2010 Belarusian protests

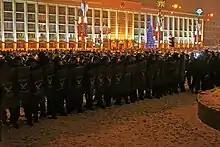
Riot police seen during the protests in Minsk

The 2010 Belarusian protests were mass protest actions in Belarus against the results of the 2010 Belarusian presidential election, which took place on December 19, 2010 and were brutally dispersed. Between 10,000 and 60,000 people took part in the protest on October Square and Independence Square in Minsk. It was announced that a people's movement for free elections would be created without Lukashenka. Some participants tried to break into the Government House. Clashes with riot police took place. As a result, dozens of people were detained and beaten, including presidential candidates Khaklyaeu, Sannikov, Kastusyou, Statkevich, and Rymasheuski.